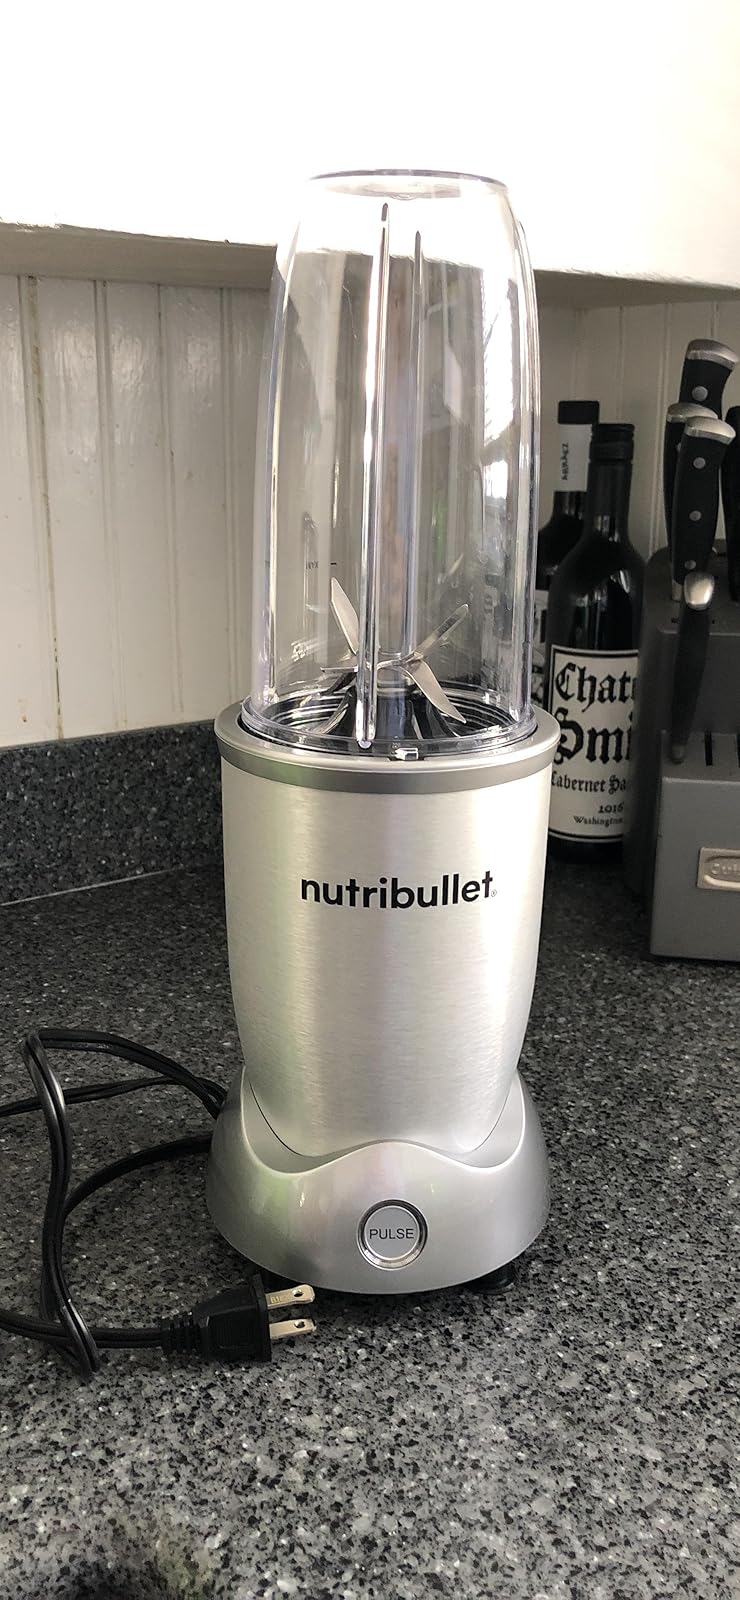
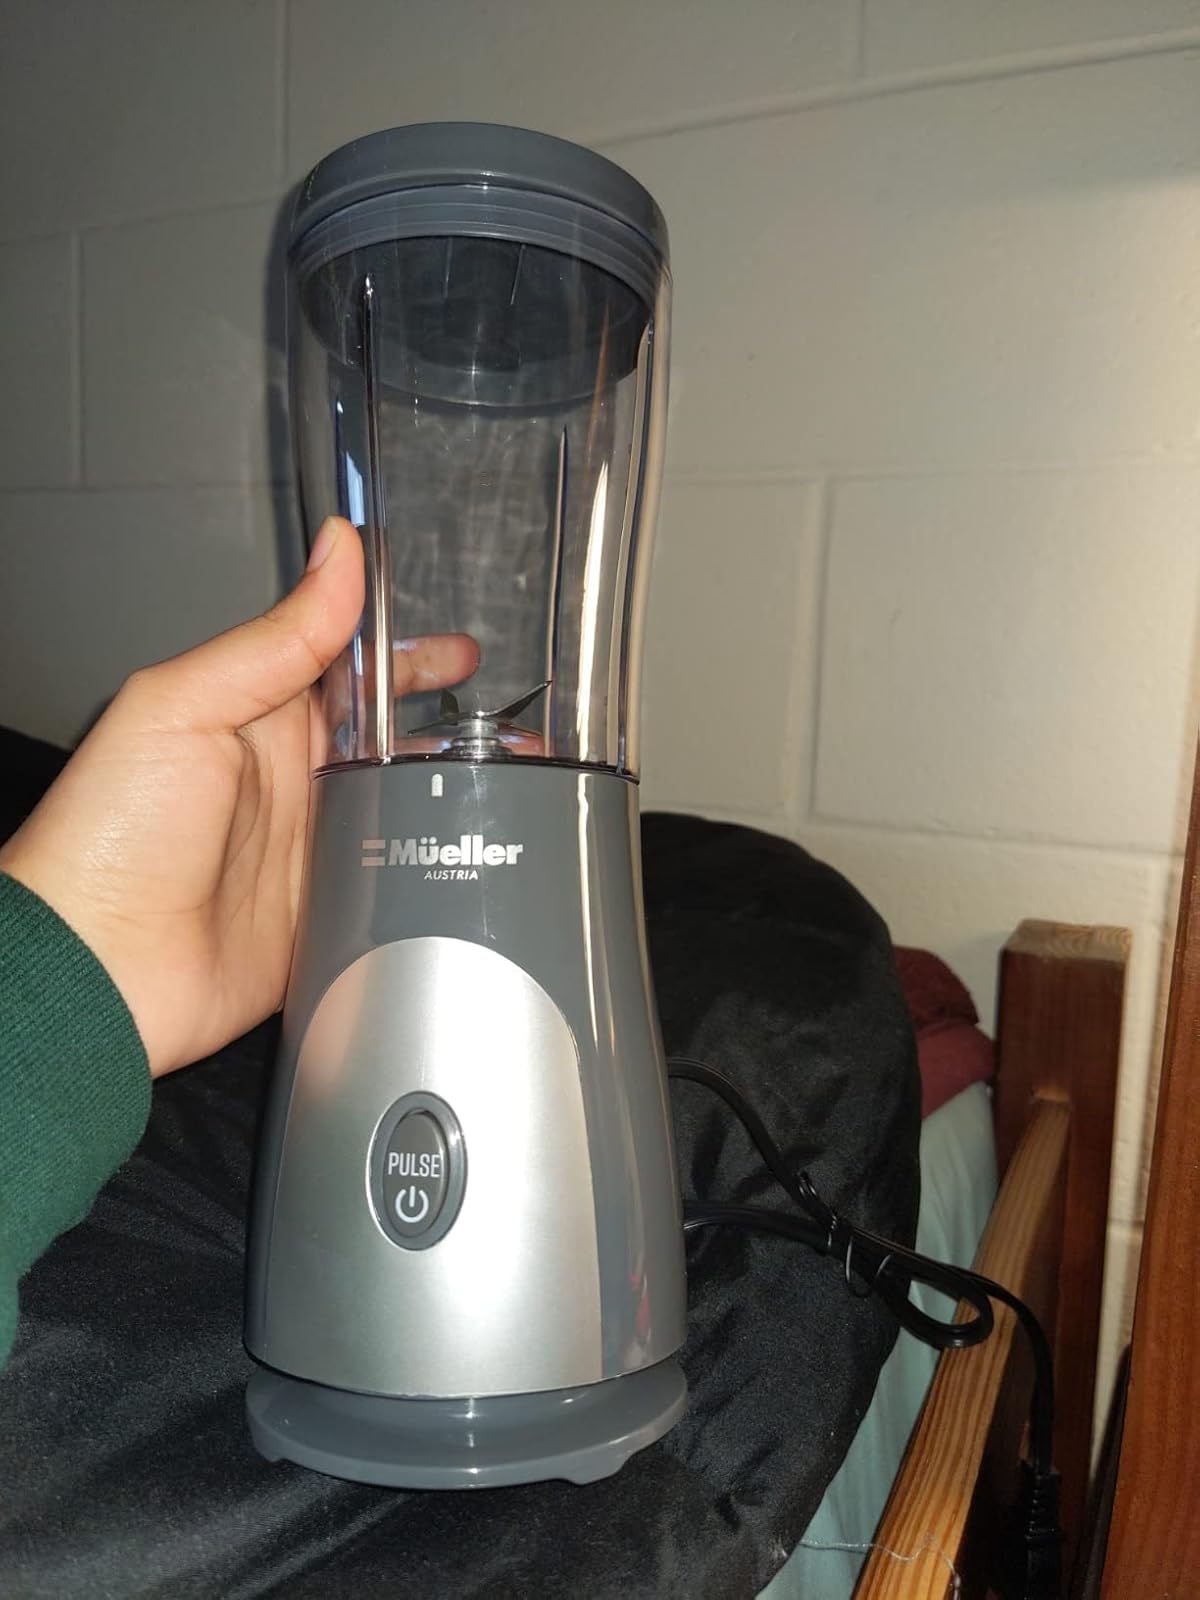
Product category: items_blender
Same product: no